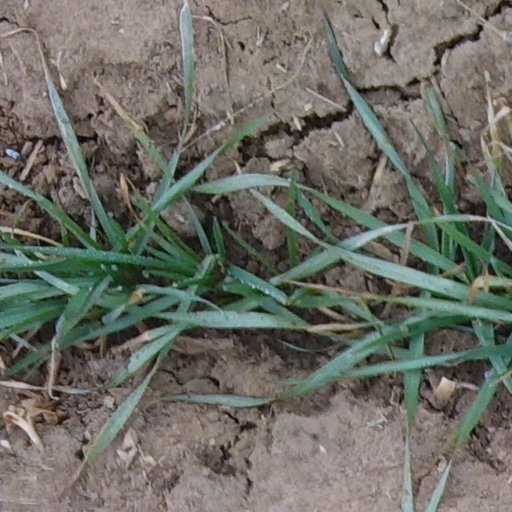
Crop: wheat